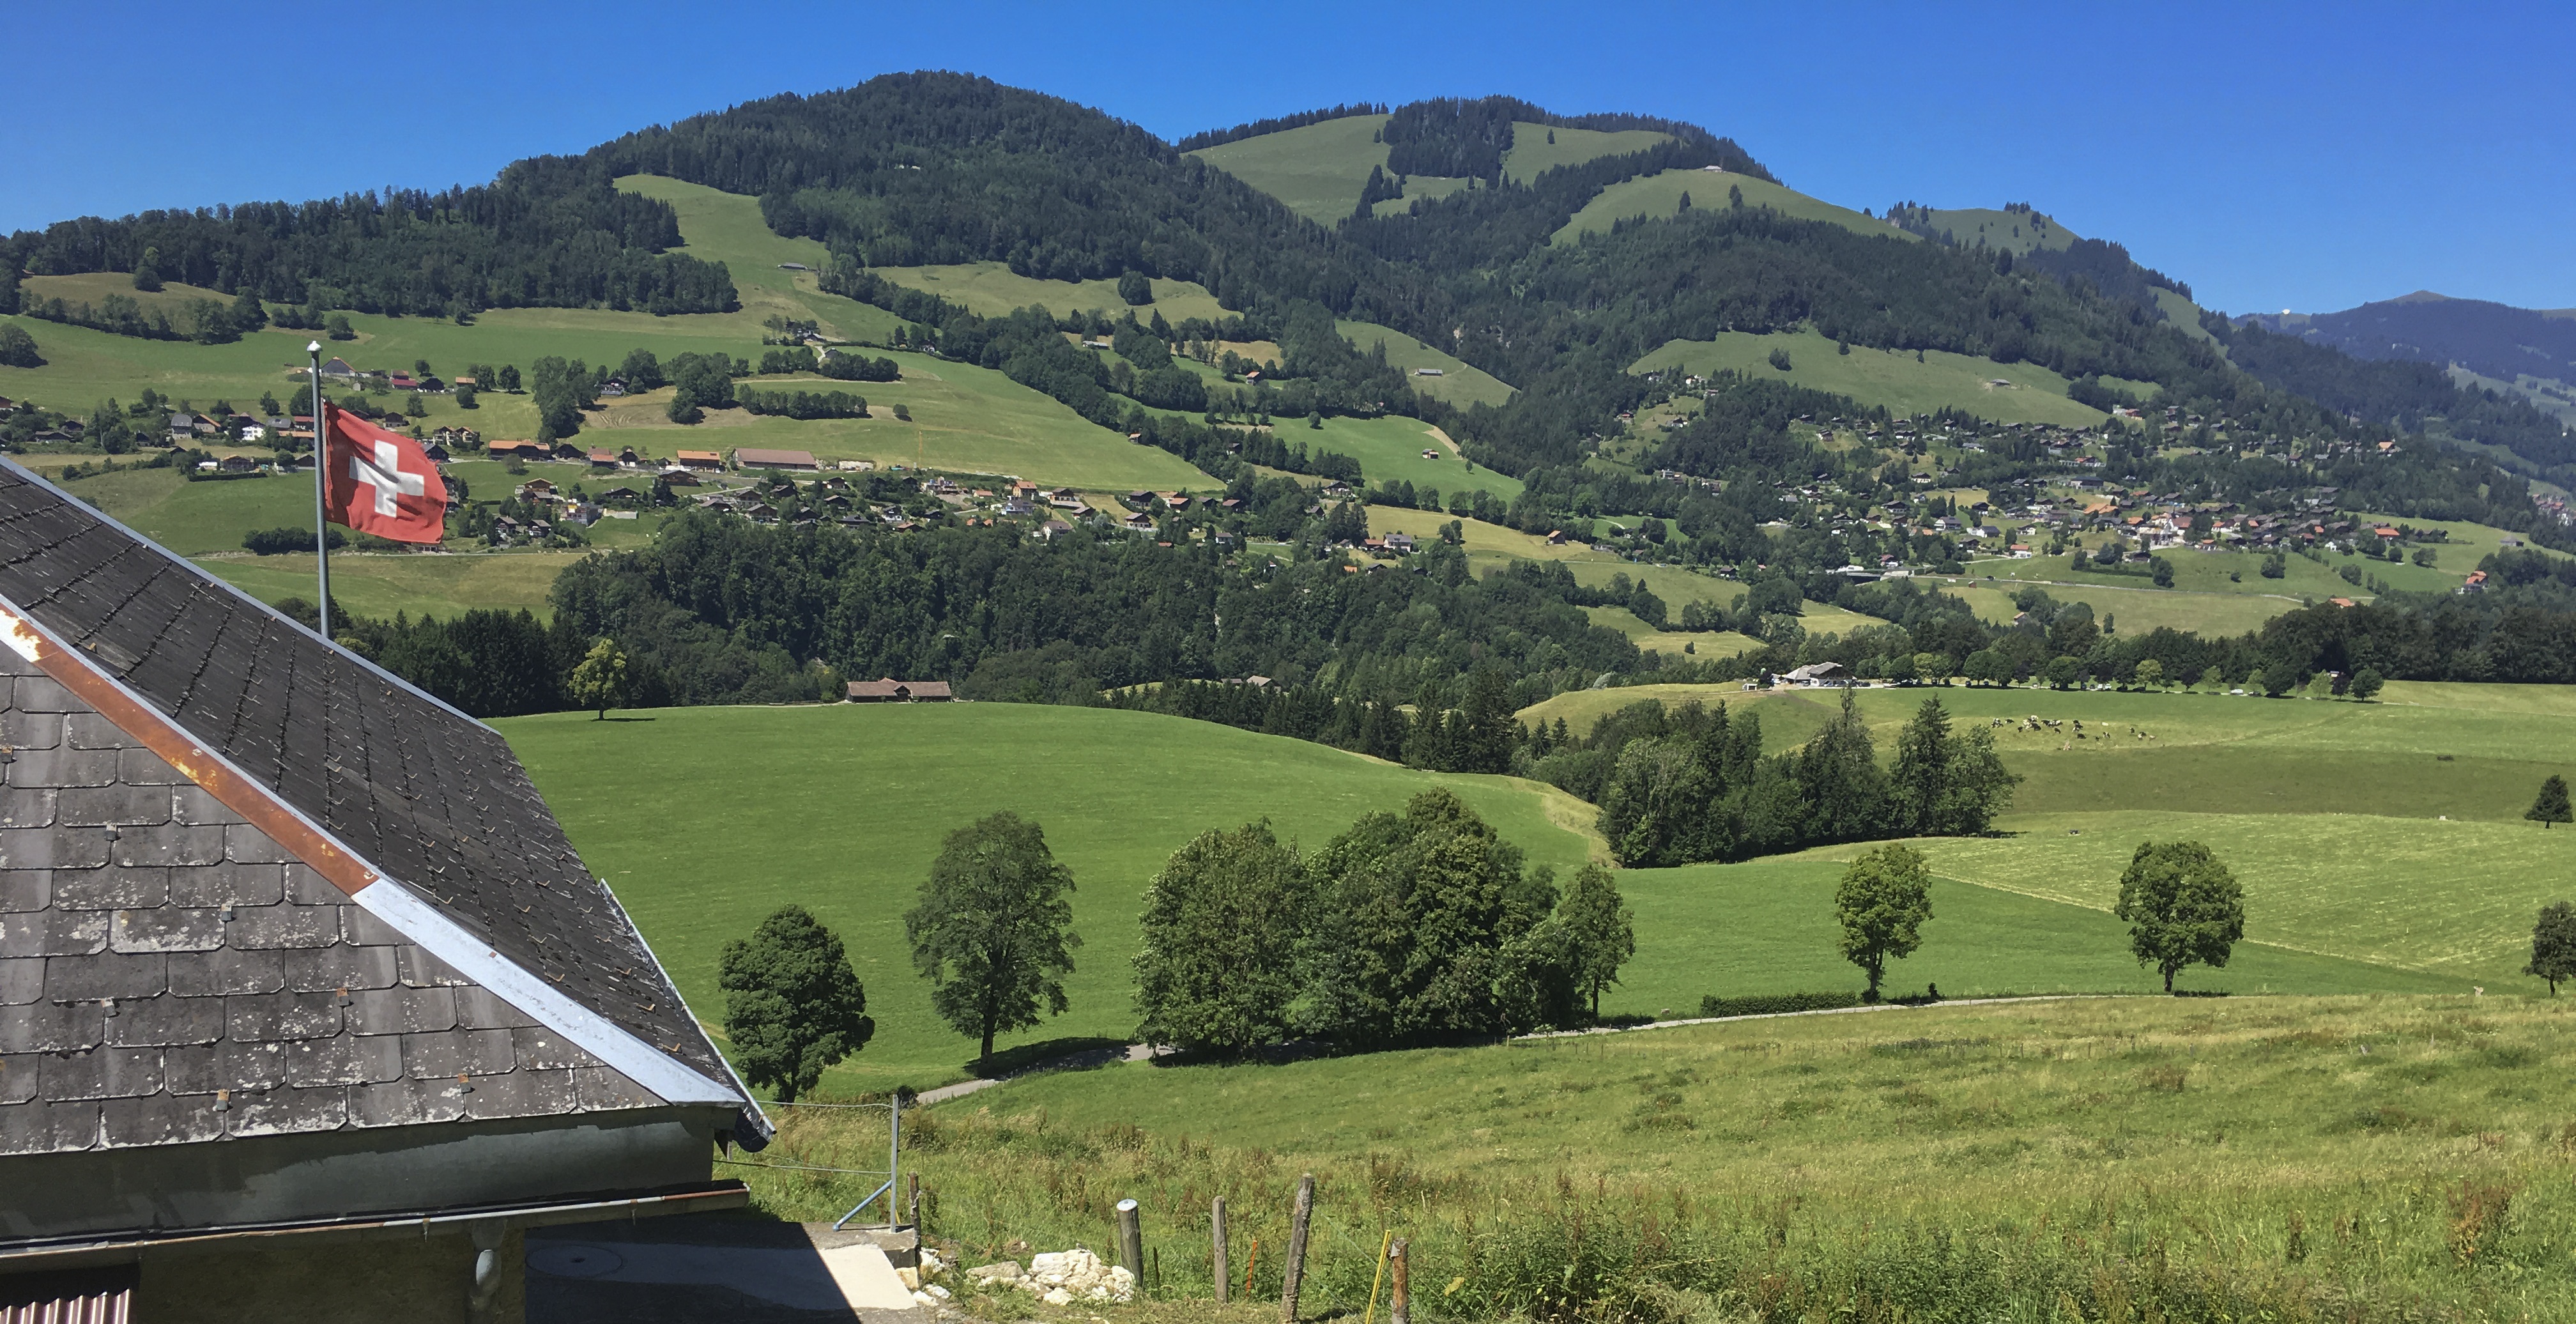
landscape, nature, mountain, field, farm, meadow, hill, valley, mountain range, village, pasture, agriculture, highland, alps, grassland, plateau, switzerland, rural area, nature and landscape, gruy re, la gruy re, mountainous landforms